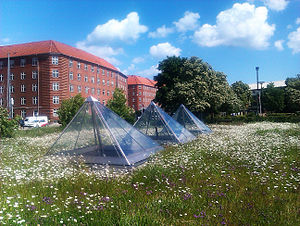
Lergravsparken
Lergravsparken med ovenlysvinduer til metrostationen.
Blomstereng ved Metrostation Lergravsparken. I baggrunden til venstre skimtes Lergravsvej. Amager ved København
Lergravsparken er en park i Sundbyøster i København. Parken ligger omgivet af Lergravsvej mod nord, Østrigsgade mod vest og Øresundsvej mod syd. Lergravsparken Station ligger i et hjørne af parken, mens folkeskolen Lergravsparkens Skole ligger lige vest for parken.